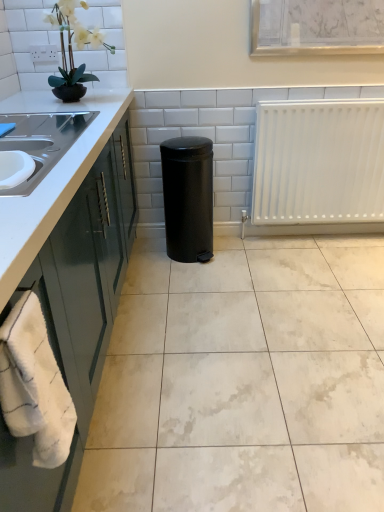
Question: From a real-world perspective, identify some places in the vacant space underneath matte black pot at upper left. Your answer should be formatted as a list of tuples, i.e. [(x1, y1)], where each tuple contains the x and y coordinates of a point satisfying the conditions above. The coordinates should be between 0 and 1, indicating the normalized pixel locations of the points in the image.
Answer: [(0.236, 0.200)]